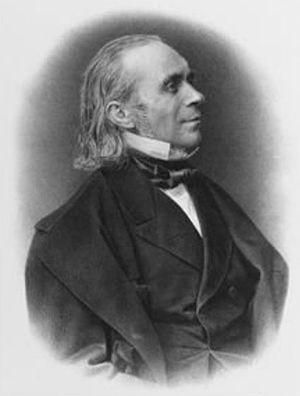
Avant la Révolution française, la municipalité de Paris est dirigée par le prévôt des marchands. Le 14 juillet 1789, après la prise de la Bastille, le prévôt des marchands de Paris, Jacques de Flesselles, est assassiné d'un coup de pistolet sur le parvis de l'Hôtel de ville. Le premier maire de Paris, Jean Sylvain Bailly, est nommé le lendemain.